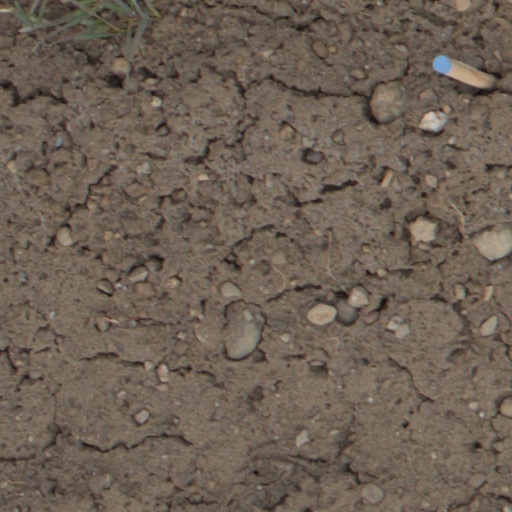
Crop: wheat